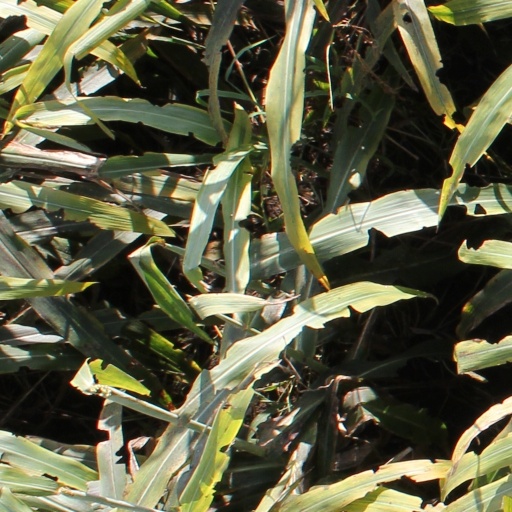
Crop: sorghum